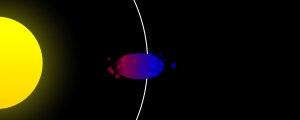
Édouard Albert Roche est un mathématicien et astronome français, aussi auteur de travaux de météorologie. Il est aujourd'hui célèbre pour ses travaux — passés plutôt inaperçus de son temps mais aujourd'hui importants en astrophysique — sur :
La limite de Roche est la distance théorique en dessous de laquelle un satellite commencerait à se disloquer sous l'action des forces de marée causées par le corps céleste autour duquel il orbite, ces forces dépassant la cohésion interne du satellite. Elle tire son nom de l'astronome français Édouard Roche qui l'a théorisée le premier. La limite de Roche possède un analogue dans le domaine galactique : le rayon de marée.